Patriot Prayer

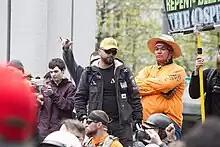
Gibson (center) and Toese (right) at a Patriot Prayer rally in Seattle on May 1, 2017

On May 1, 2017, Patriot Prayer counter-protested at Seattle's May Day parade with their "Stand Against Communism" rally. The events were mostly peaceful, with arrests of counter-protesters.